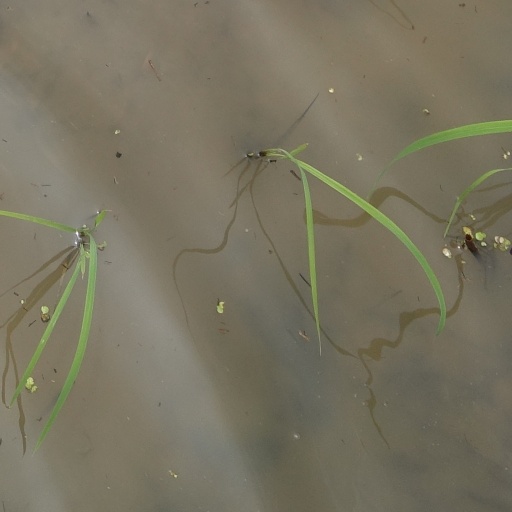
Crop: rice